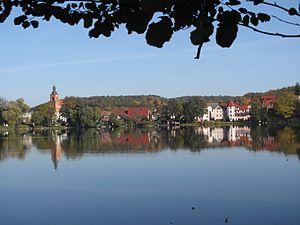
Buckow (Märkische Schweiz) est une ville allemande de l'arrondissement de Märkisch-Pays de l'Oder, dans le Land de Brandebourg. La commune située au centre du parc naturel de Märkische Schweiz est une station thermale reconnue par l'État.